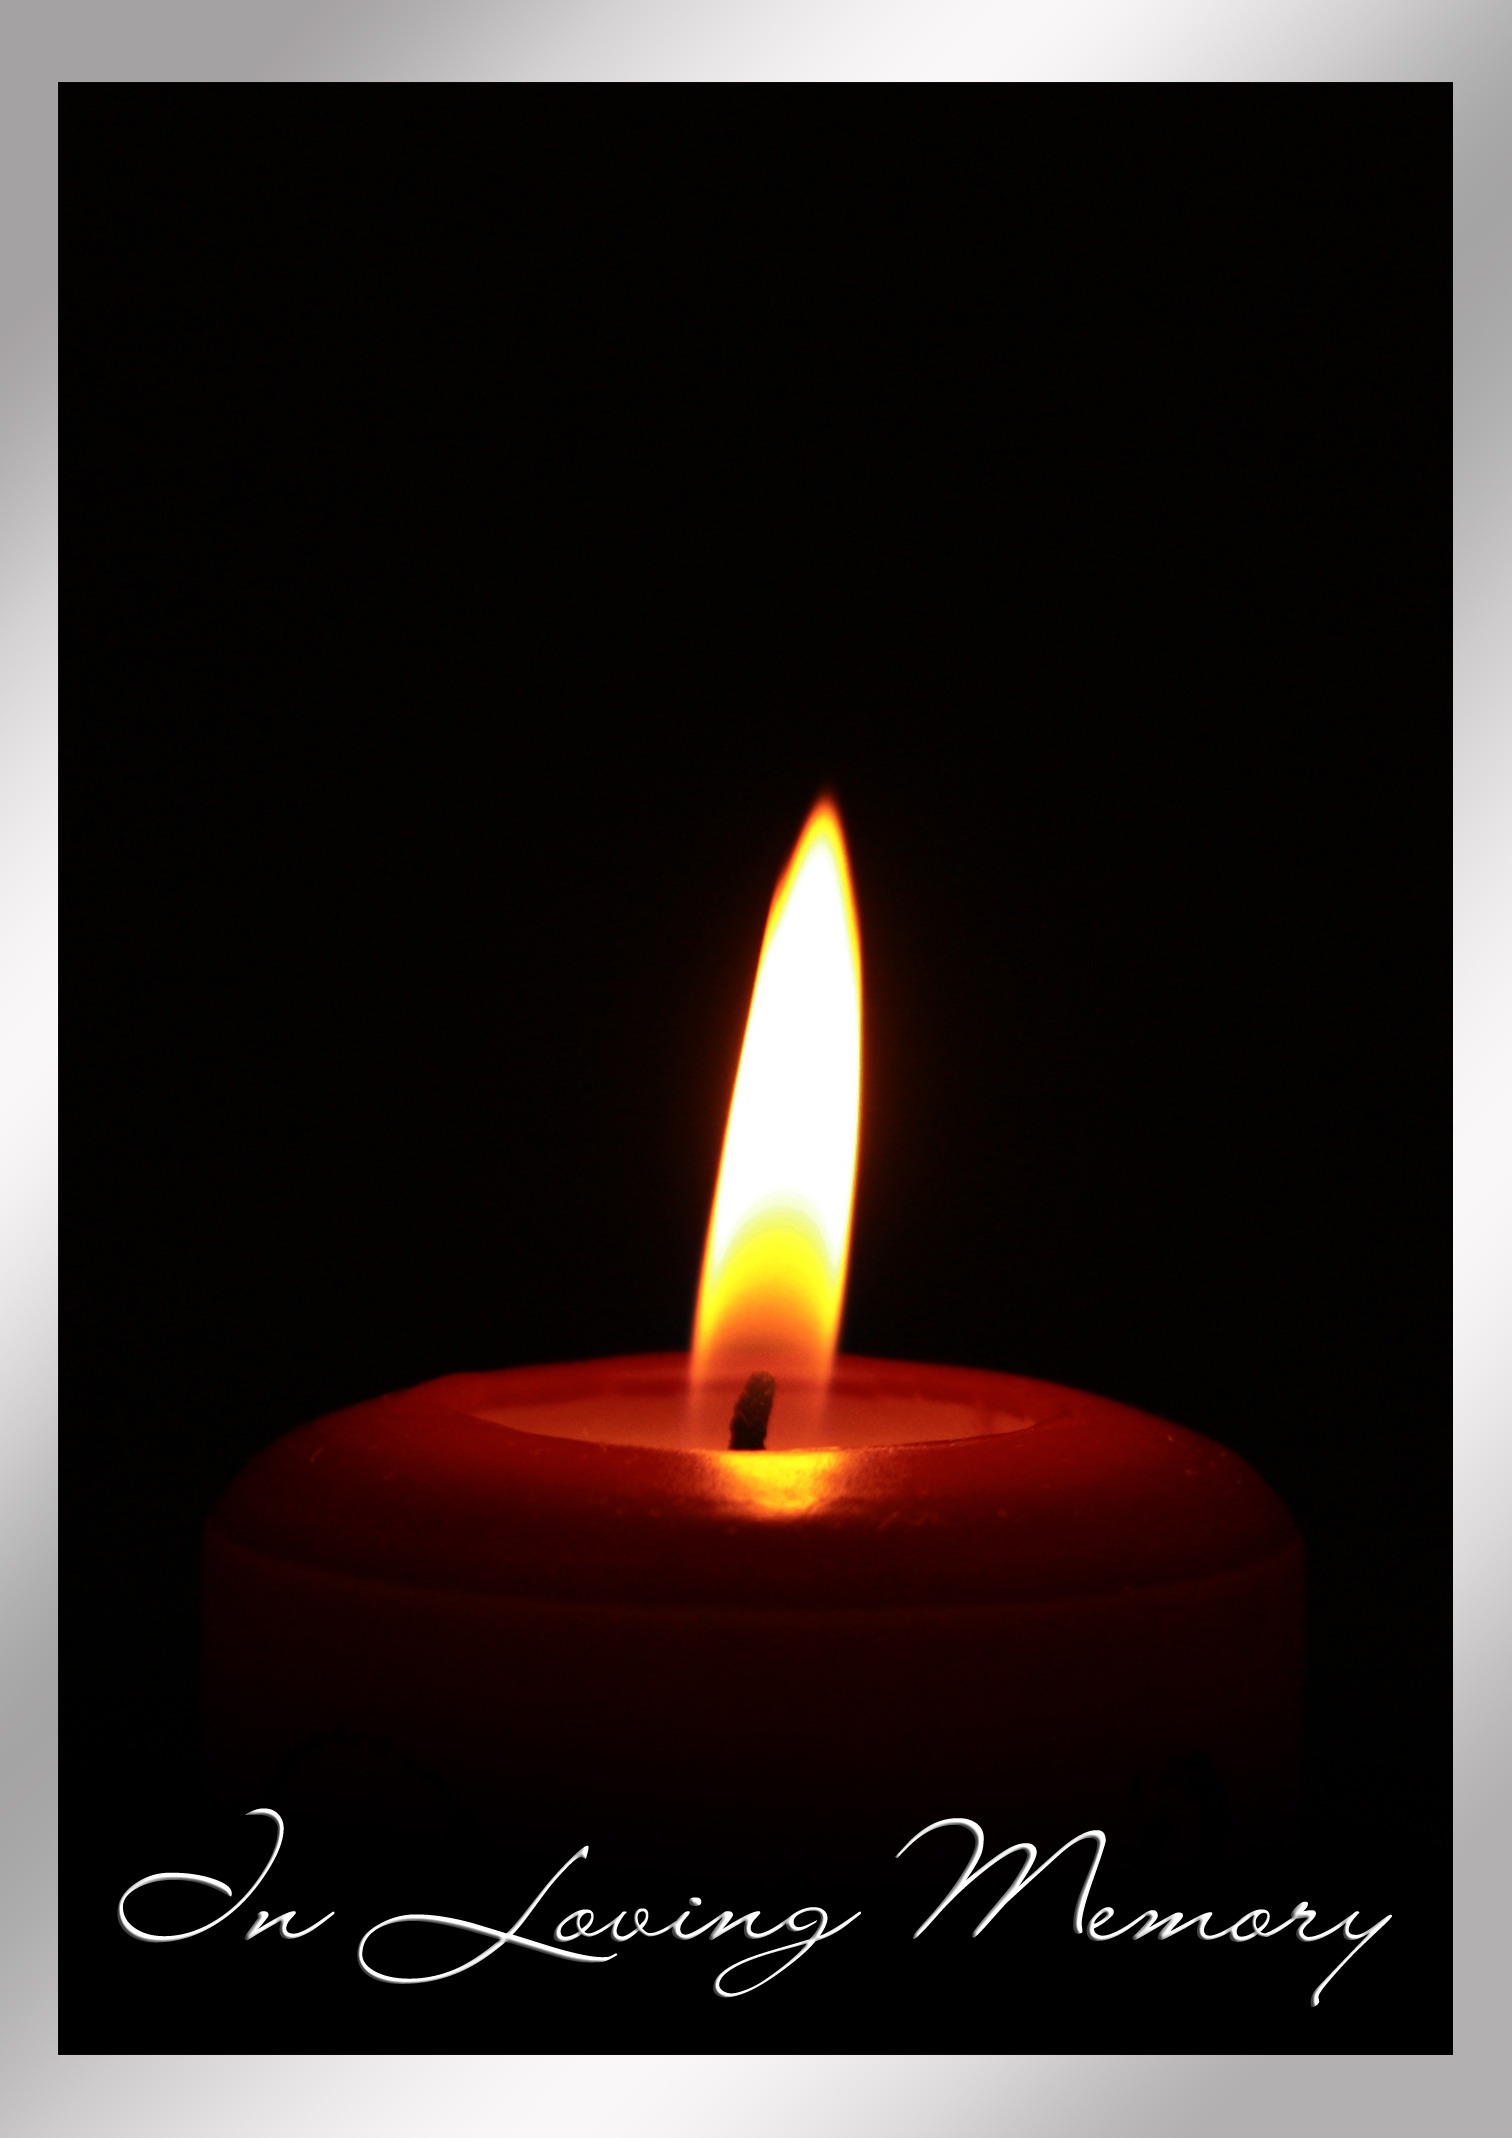
light, flame, memory, death, candle, lighting, decor, map, forever, commemorate, pain, die, condolences, mourning, saying, funeral, force, consolation, trauerkarte